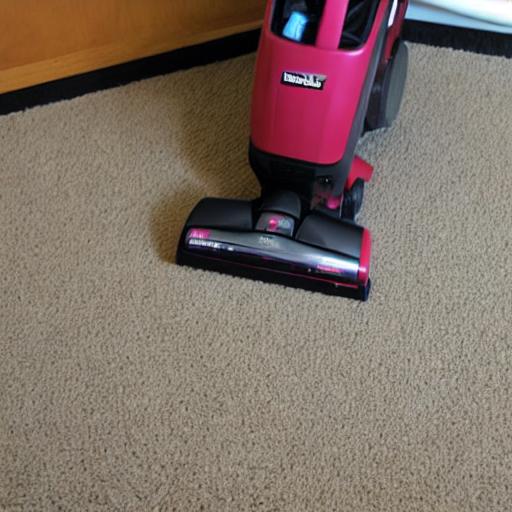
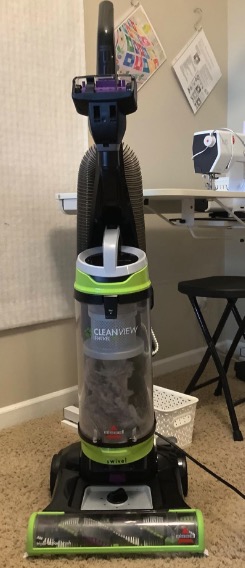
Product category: items_vacuum
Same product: no